SMS Prinz Adalbert (1901)

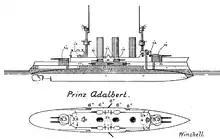
Line-drawing of ; the shaded areas represent the portions of the ship protected by armor

The ship was armed with four guns arranged in two twin-gun turrets, one on either end of the superstructure, a significant improvement over , which carried only two guns in single turrets. Her secondary armament consisted of ten 15 cm (5.9 in) guns in individual casemate mounts. For defense against torpedo boats, she carried a battery of twelve guns, also in individual mounts. She was also equipped with four underwater torpedo tubes, one in the bow, one in the stern, and one on each broadside. The ship was protected by a armored belt consisting of Krupp cemented armor, along with an armored deck that was thick. Her main battery turrets had faces thick and her conning tower had an equal amount of armor on its sides.